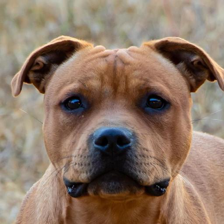
Label: animals